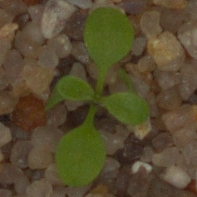
Label: shepherds_purse